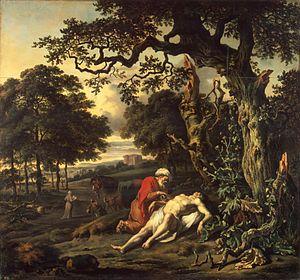
Jan Jansz Wijnants ou Wynants, est un peintre hollandais de l'époque baroque.